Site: brandenburg
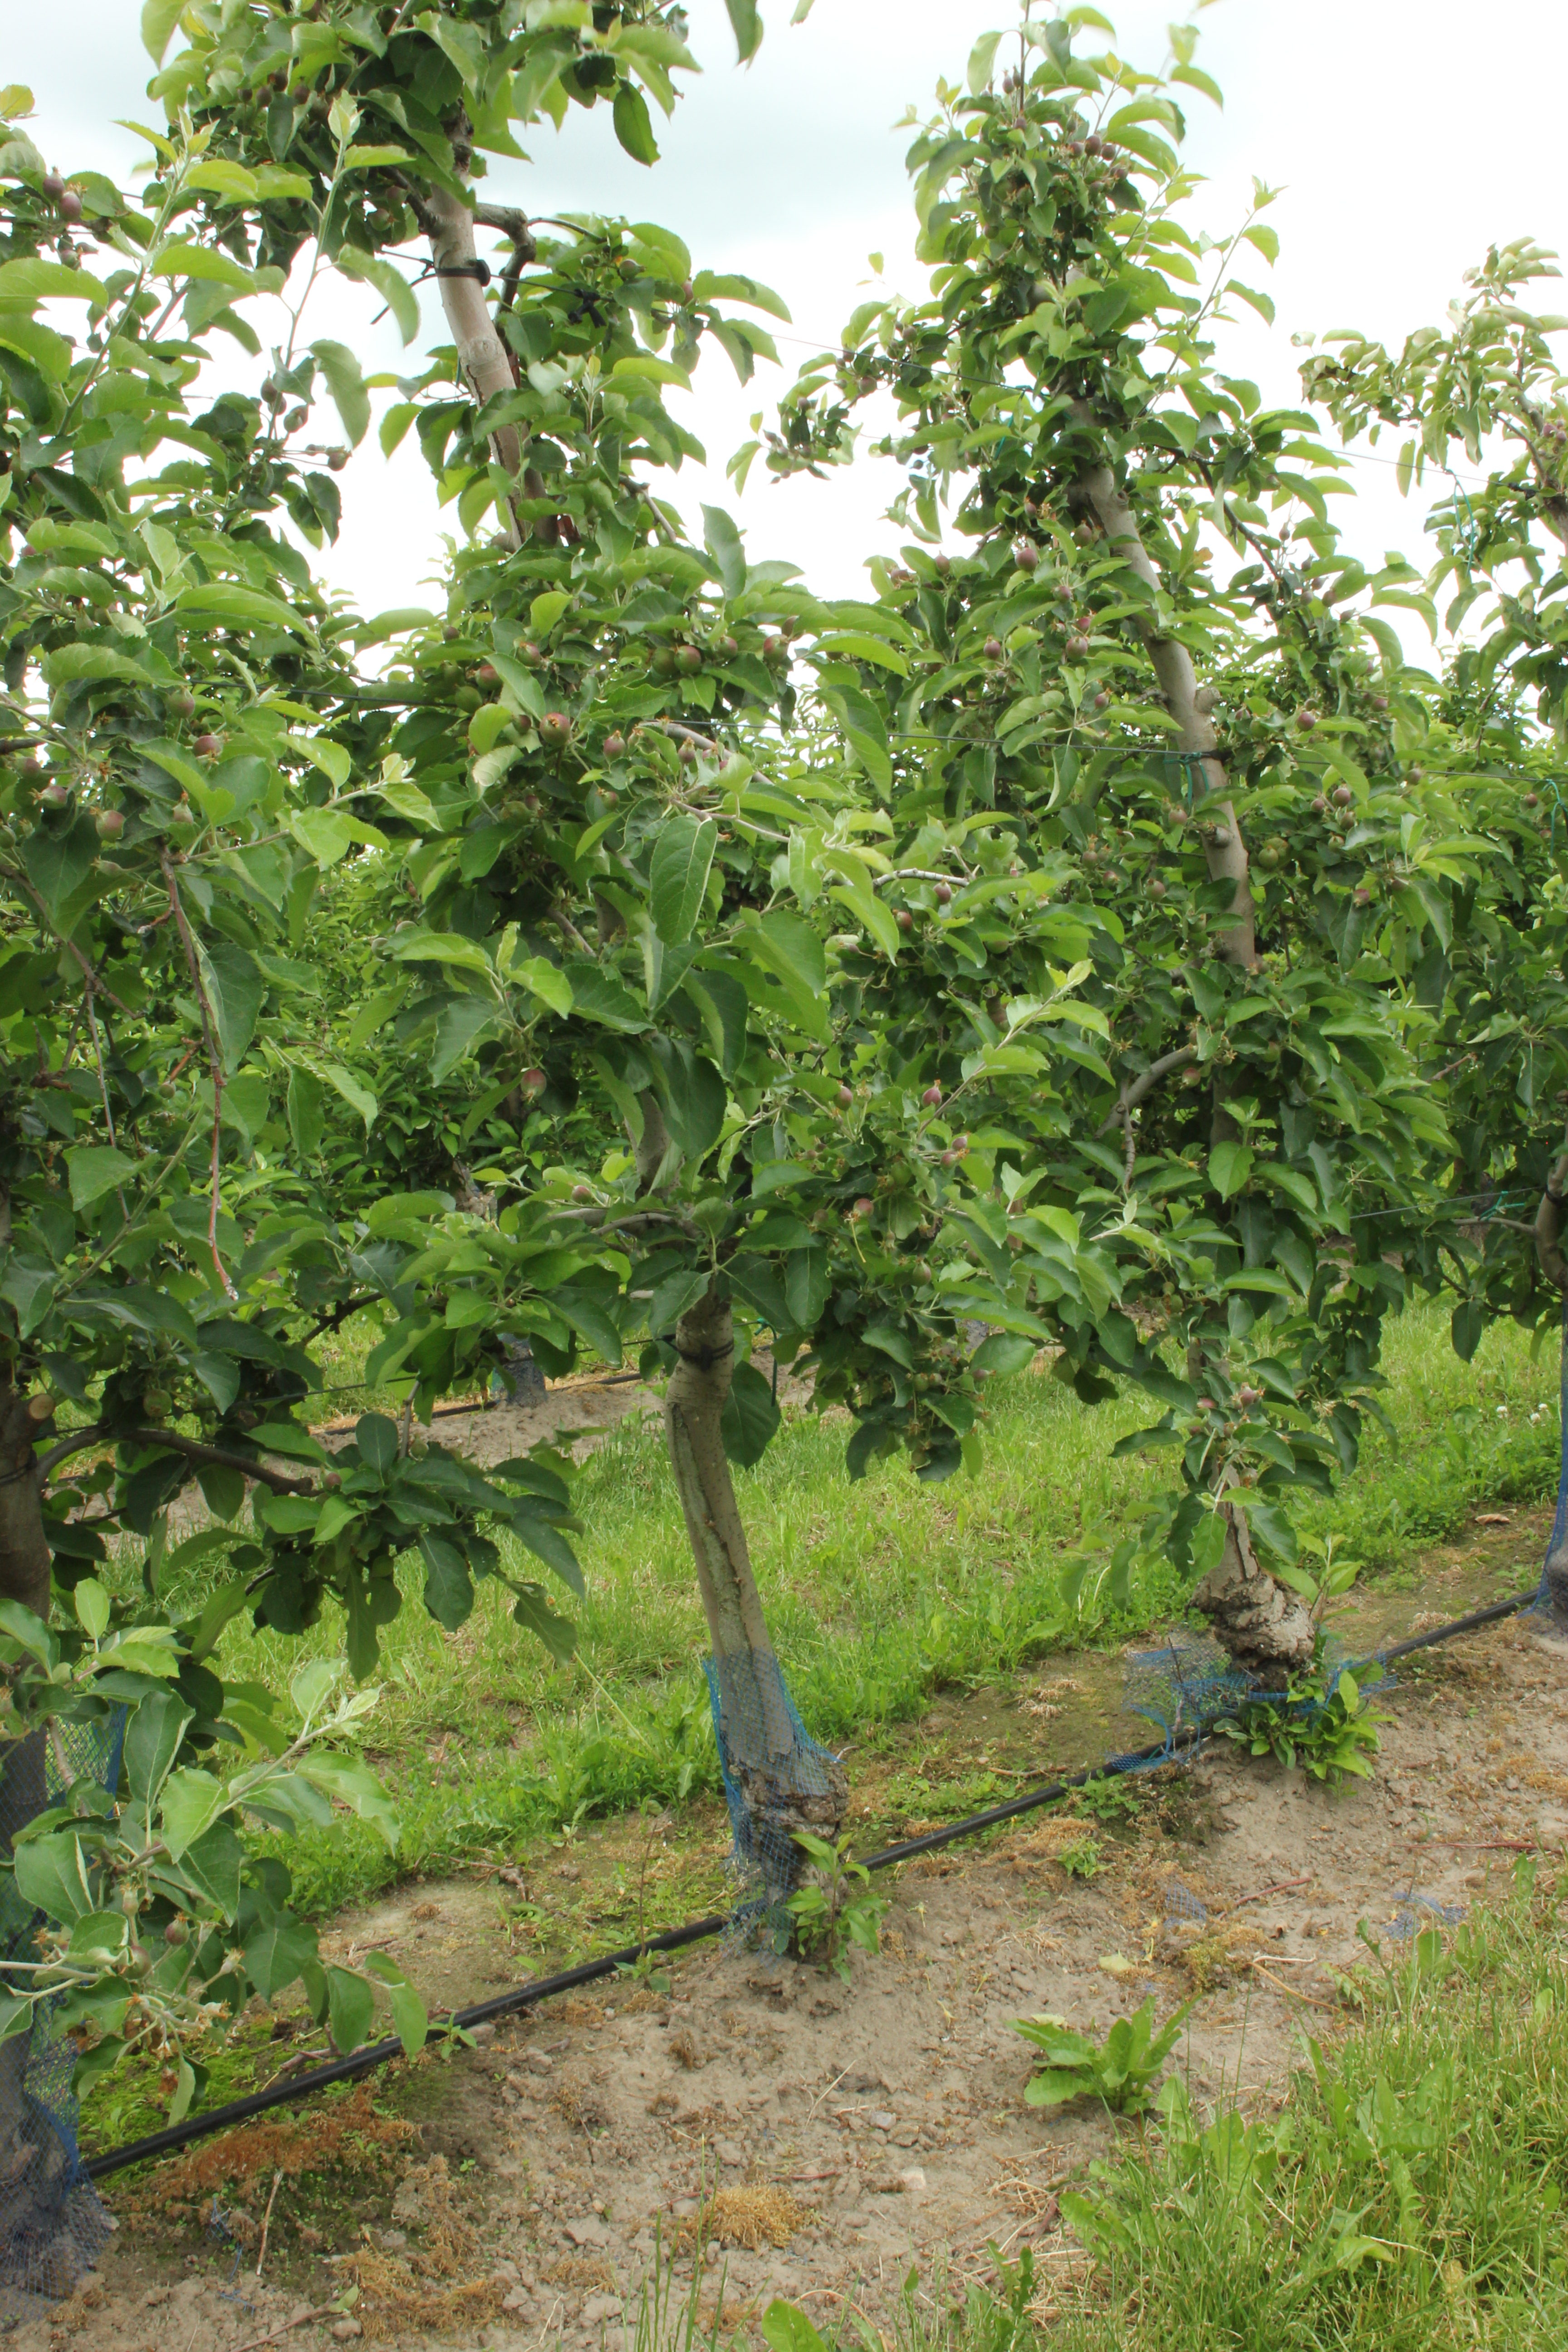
Growth stage (BBCH 72): Development of fruit